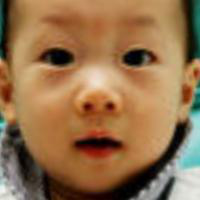
Age group: age 01-10